Real Colégio de Educação de Chorão

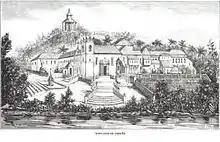
Seminário do Chorão

The Real Colégio de Educação de Chorão was instituted in the edifice for Jesuit novices. This college was declared Seminary by the Royal Instructions to the Viceroy Conde de Ega dated 2 April 1761 written by the Secretary of State, Francisco Xavier de Mendonça Furtado.